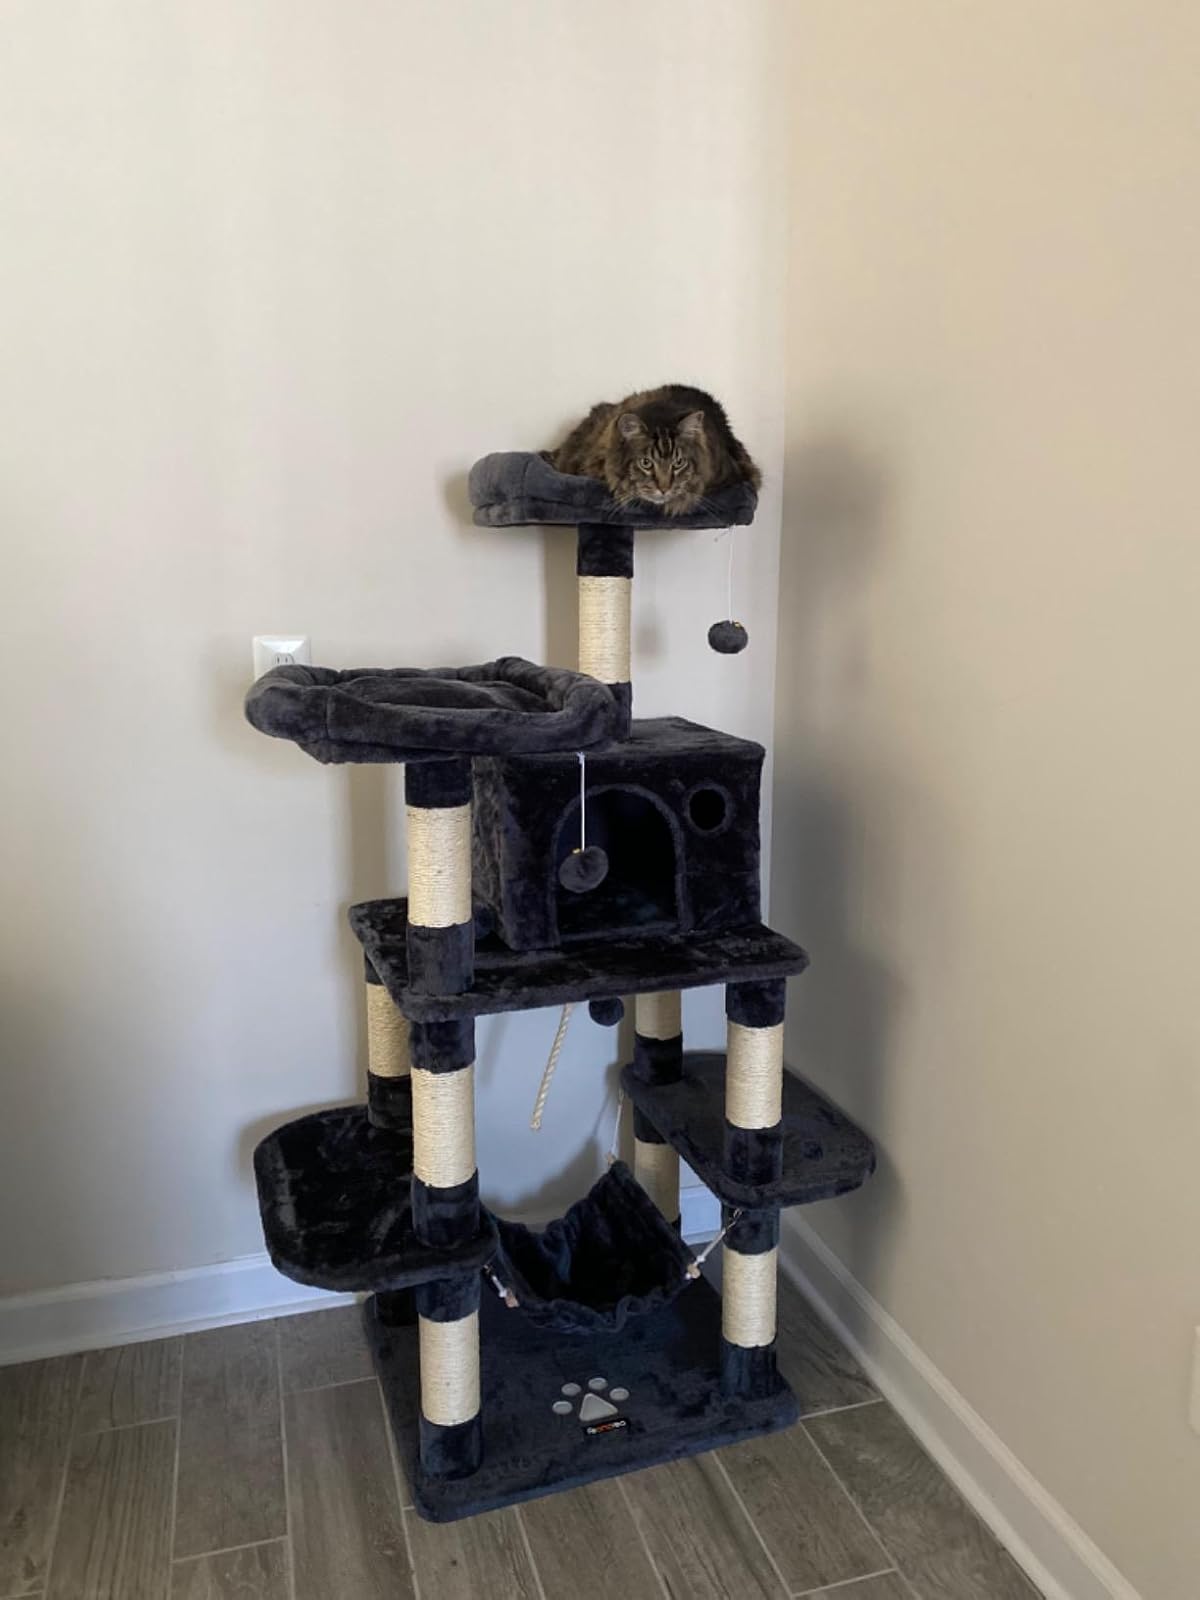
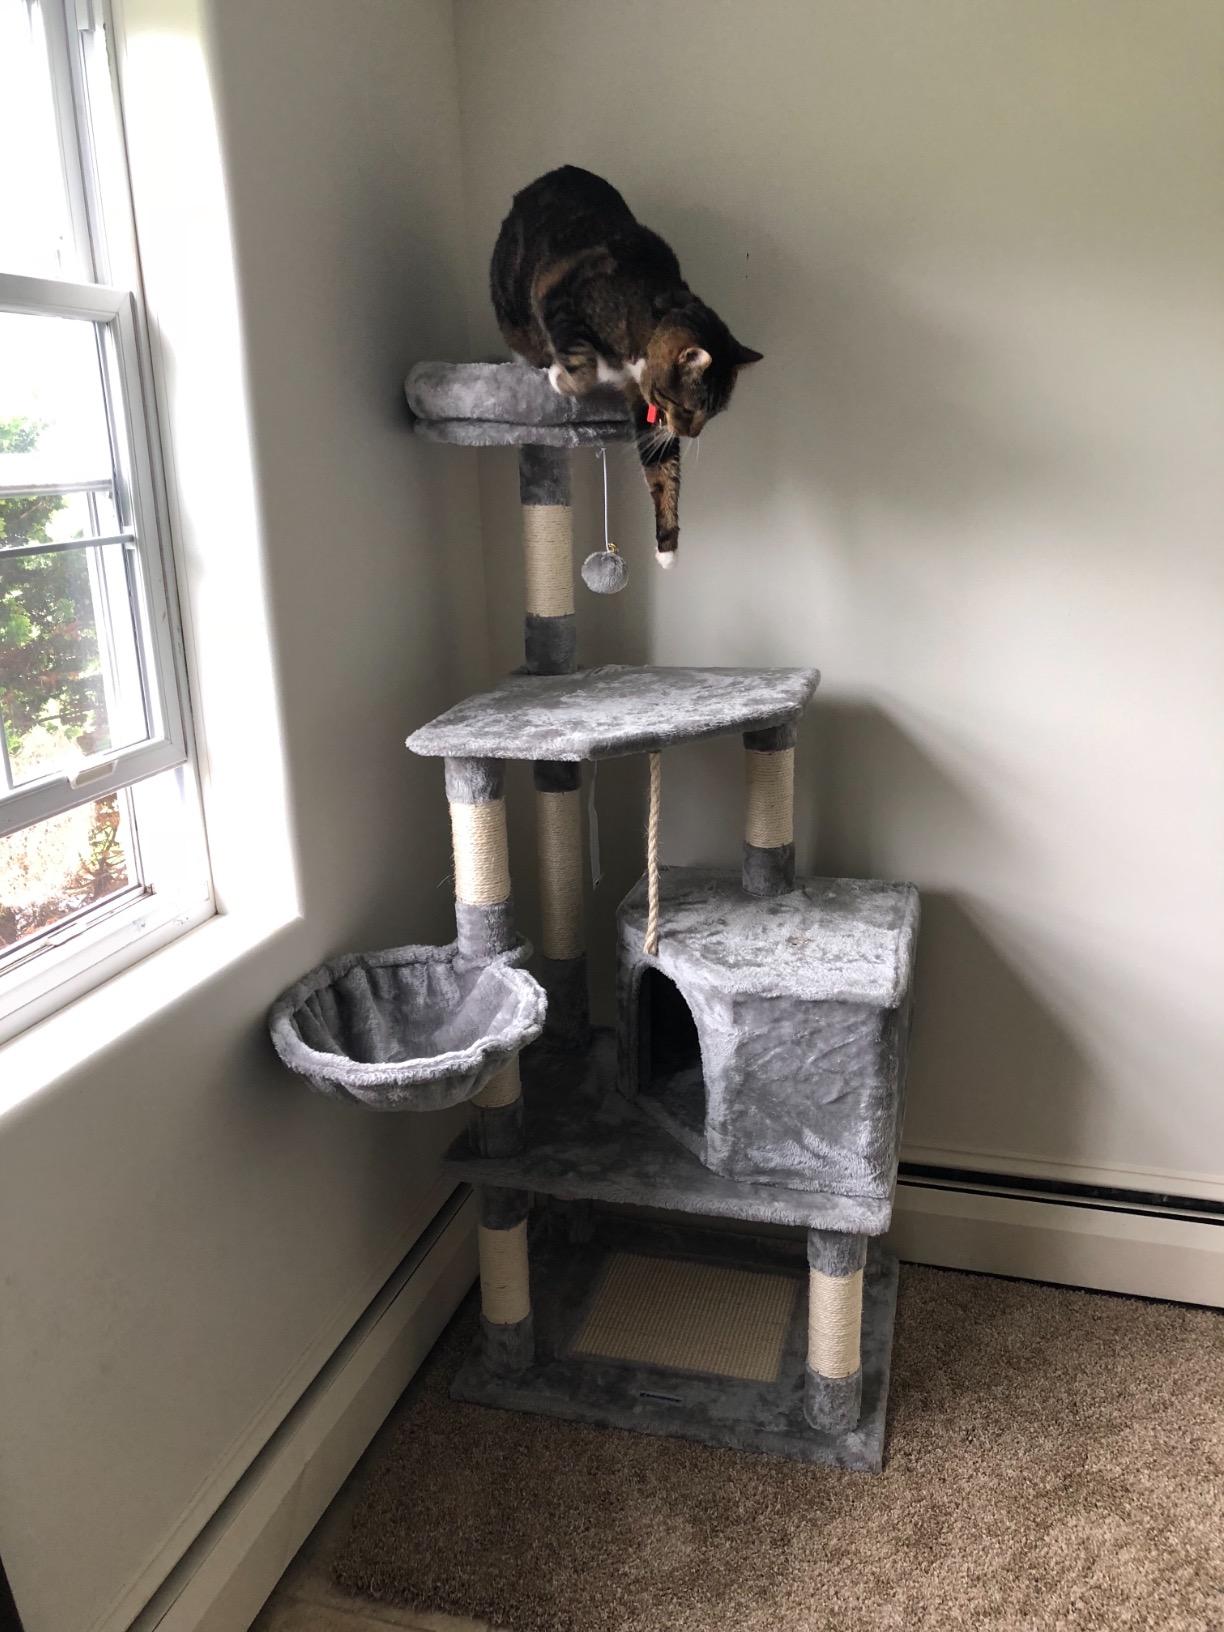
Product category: items_cat tree
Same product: no